HMS Princess Louisa (1744)

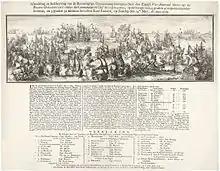
The "Princess Louisa" shown here at the First Battle of Cape Finisterre (1747)

The ship was under the command of William Lloyd in the Louisbourg Expedition (1757).